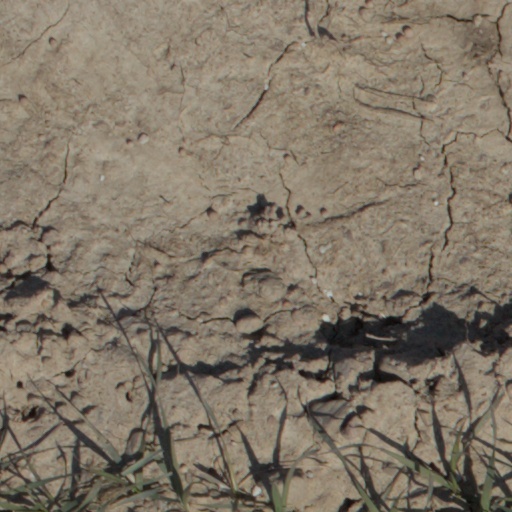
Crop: wheat